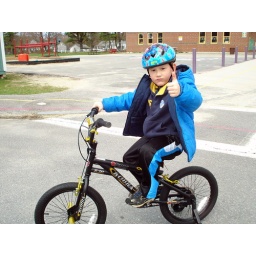
well he did it saved $128.25 working on thngs around the house for his new bike